Helios Dust Instrumentation

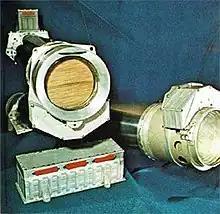
Display of the South and Ecliptic sensors and the common electronics box of the Helios Micrometeoroid Analyzer.

The goal of the Micrometeoroid Analyzer was 1. to determine the spatial distribution of the dust flux in the inner planetary system, and 2. to search for variations of the compositional and physical properties of micrometeoroids.